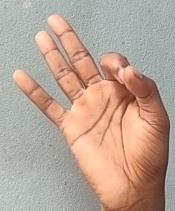
ASL sign: 9